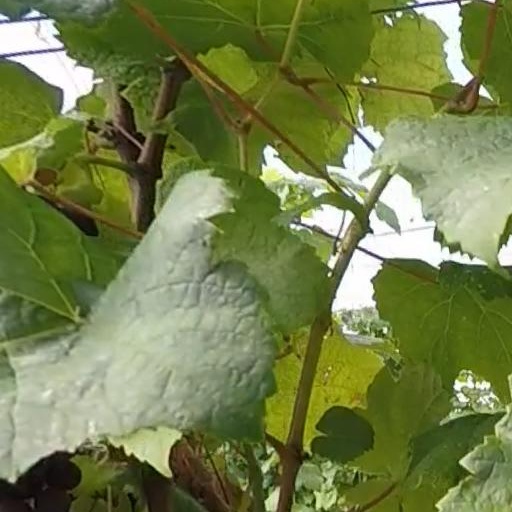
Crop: grape